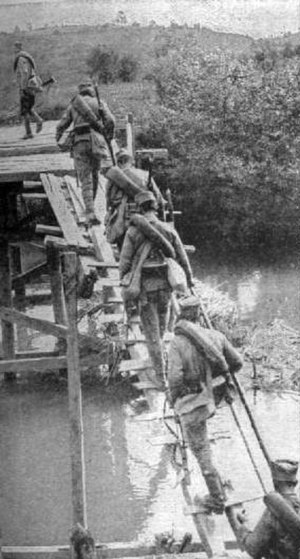
Slaget ved Kolubara
Serbiske soldater krydser Kolubara floden, December 1914
Slaget ved Kolubara udspillede sig 3.-15. december 1914 mellem Serbien og de invaderende styrker fra Østrig-Ungarn under 1. verdenskrig.